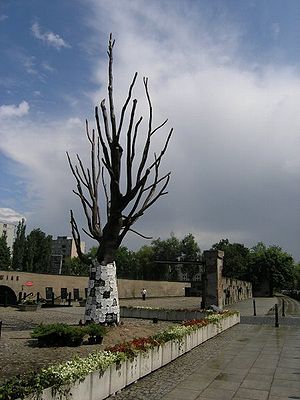
Pawiak / Historie
Pawiak var et fængsel i Warszawa i Polen. Det stod færdigt i 1835.